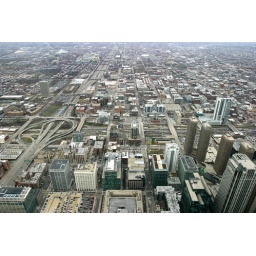
bird is the luckiest creature in the worldthey freethey flyand they can see this scenewhenever they are flying free..